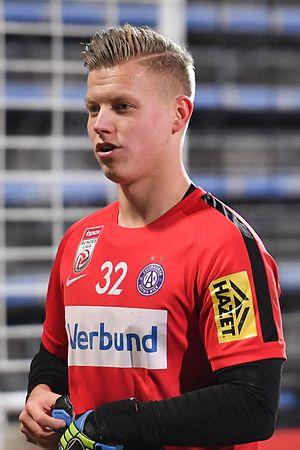
Patrick Pentz né le 2 janvier 1997 à Salzbourg en Autriche, est un footballeur autrichien évoluant au poste de gardien de but avec le FK Austria Vienne.